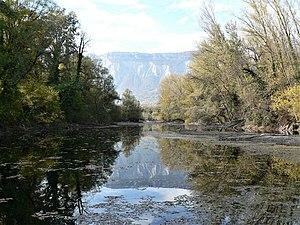
ENS Bois de La Bâtie, sur les cummunes de Saint-Ismier et du Versoud, Isère, AuRA, France.
Saint-Ismier est une commune française située dans le département de l'Isère en région Auvergne-Rhône-Alpes.